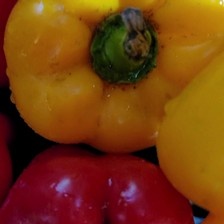
Label: capsicum